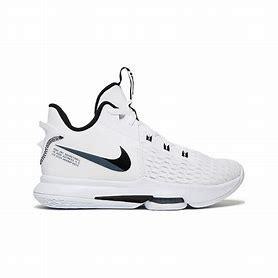
Brand: Nike
Model: Lebron Witness 5